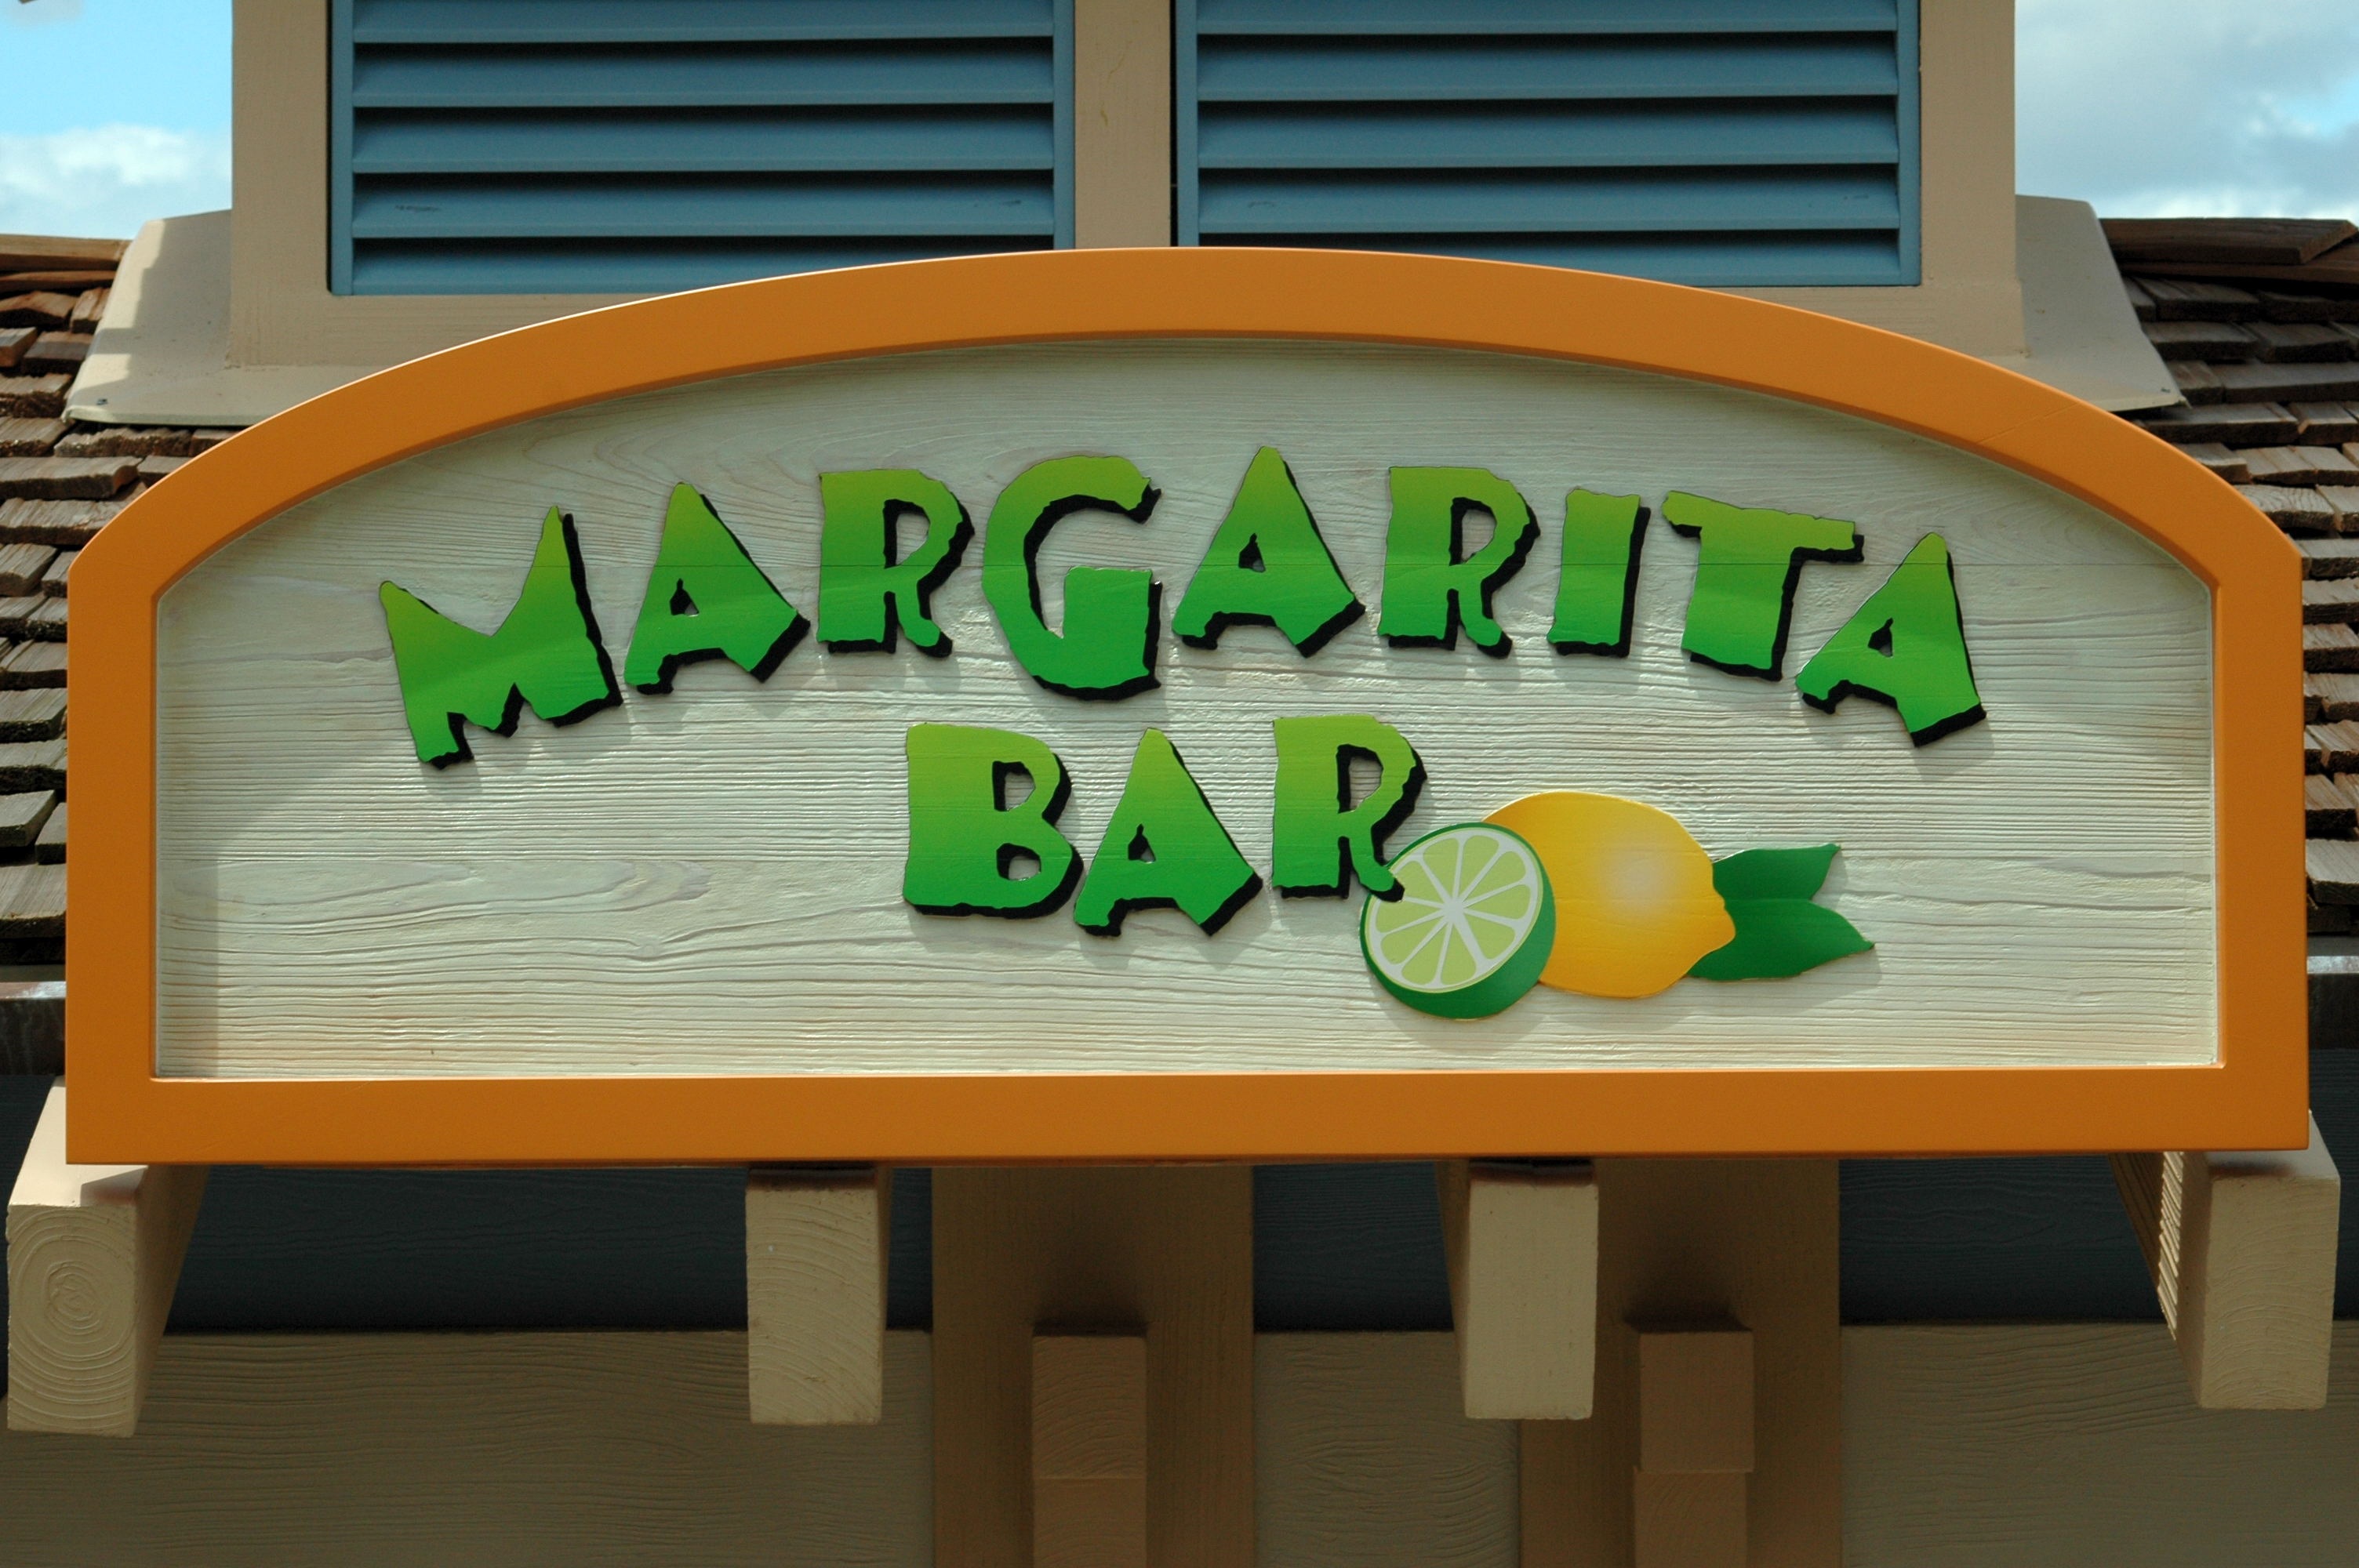
cafe, advertising, bar, sign, symbol, banner, drink, signage, cocktail, interior design, design, advertisement, margarita, pub, billboard, nightclub, window covering, display device, bar sign